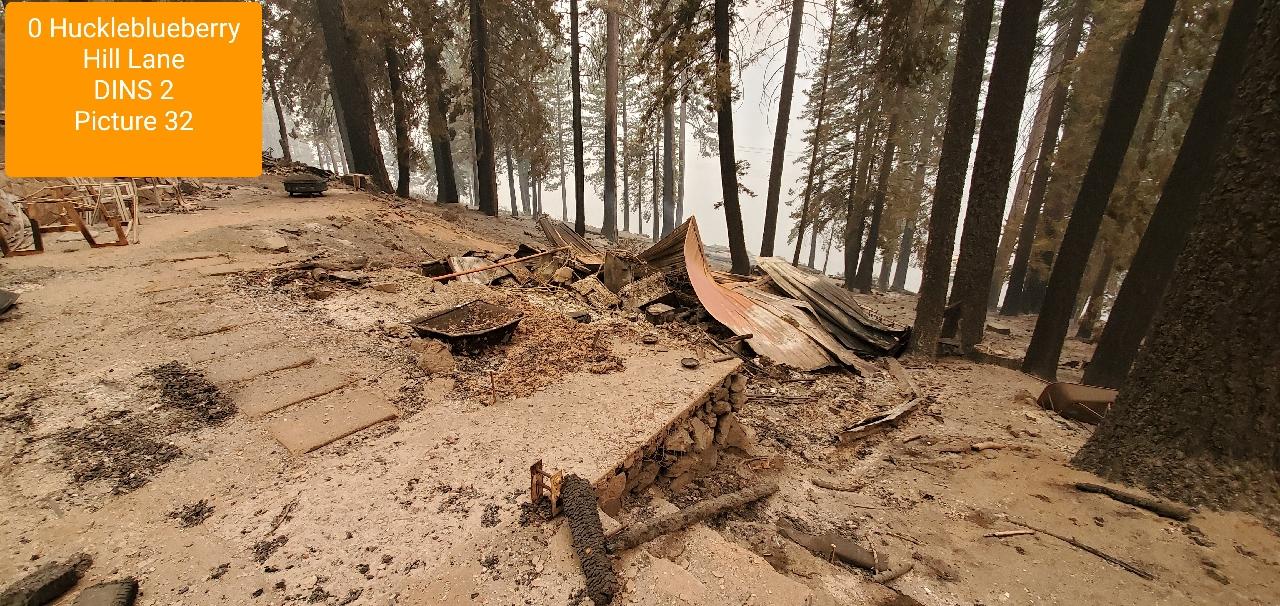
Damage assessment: destroyed